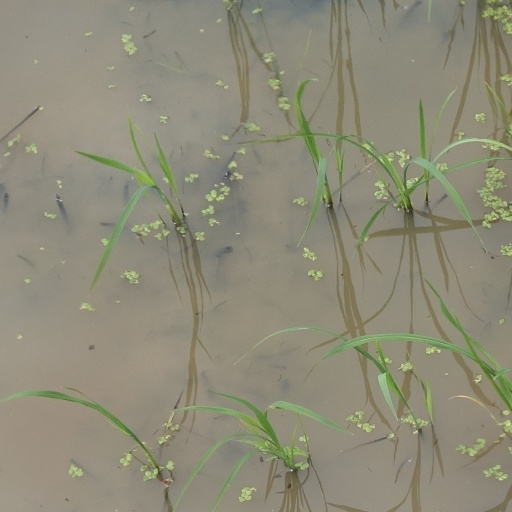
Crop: rice